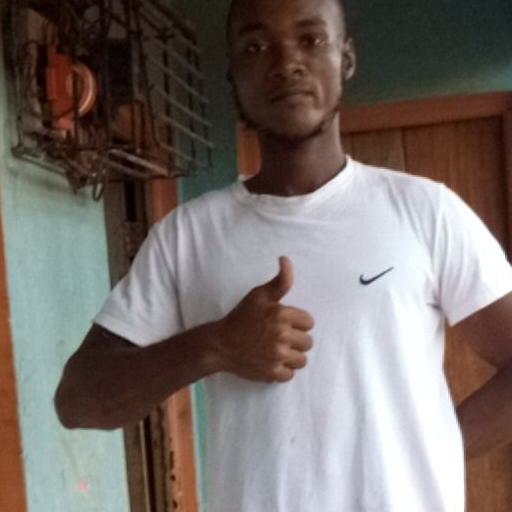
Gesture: like